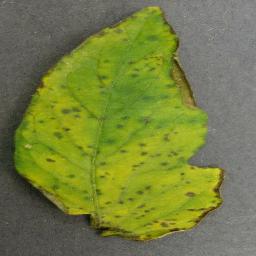
Label: Tomato___Bacterial_spot